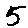
Label: 5